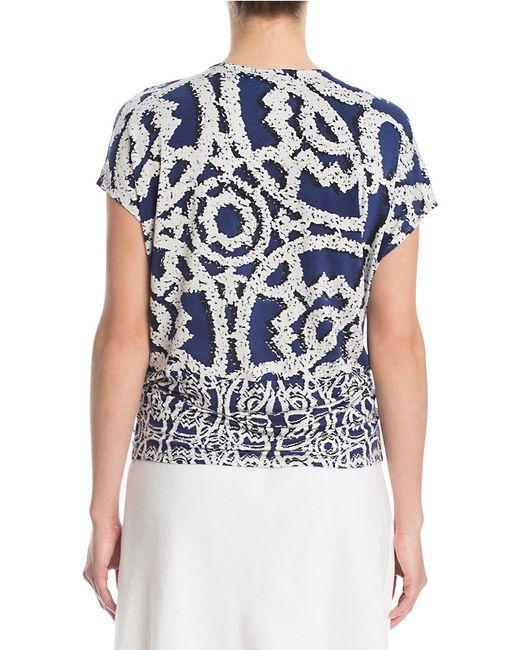
Blaues und weißes stilvolles Halbarm-Oberteil für Damen